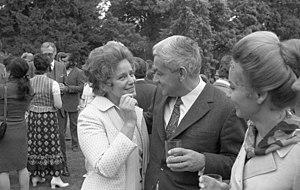
Maria Schell, nom de scène de Maria Margarete Anna Schell, est une actrice austro-suisse née le 15 janvier 1926 à Vienne et morte le 26 avril 2005 à Preitenegg. Elle est l'une des plus grandes stars du cinéma de langue allemande des années 1950 et 1960. Elle était surnommée Seelchen dans les pays germanophones et, comme l'indiquent Noël Simsolo et Alexandre Astruc, « Maria Chiale » en France à cause de ses rôles larmoyants.